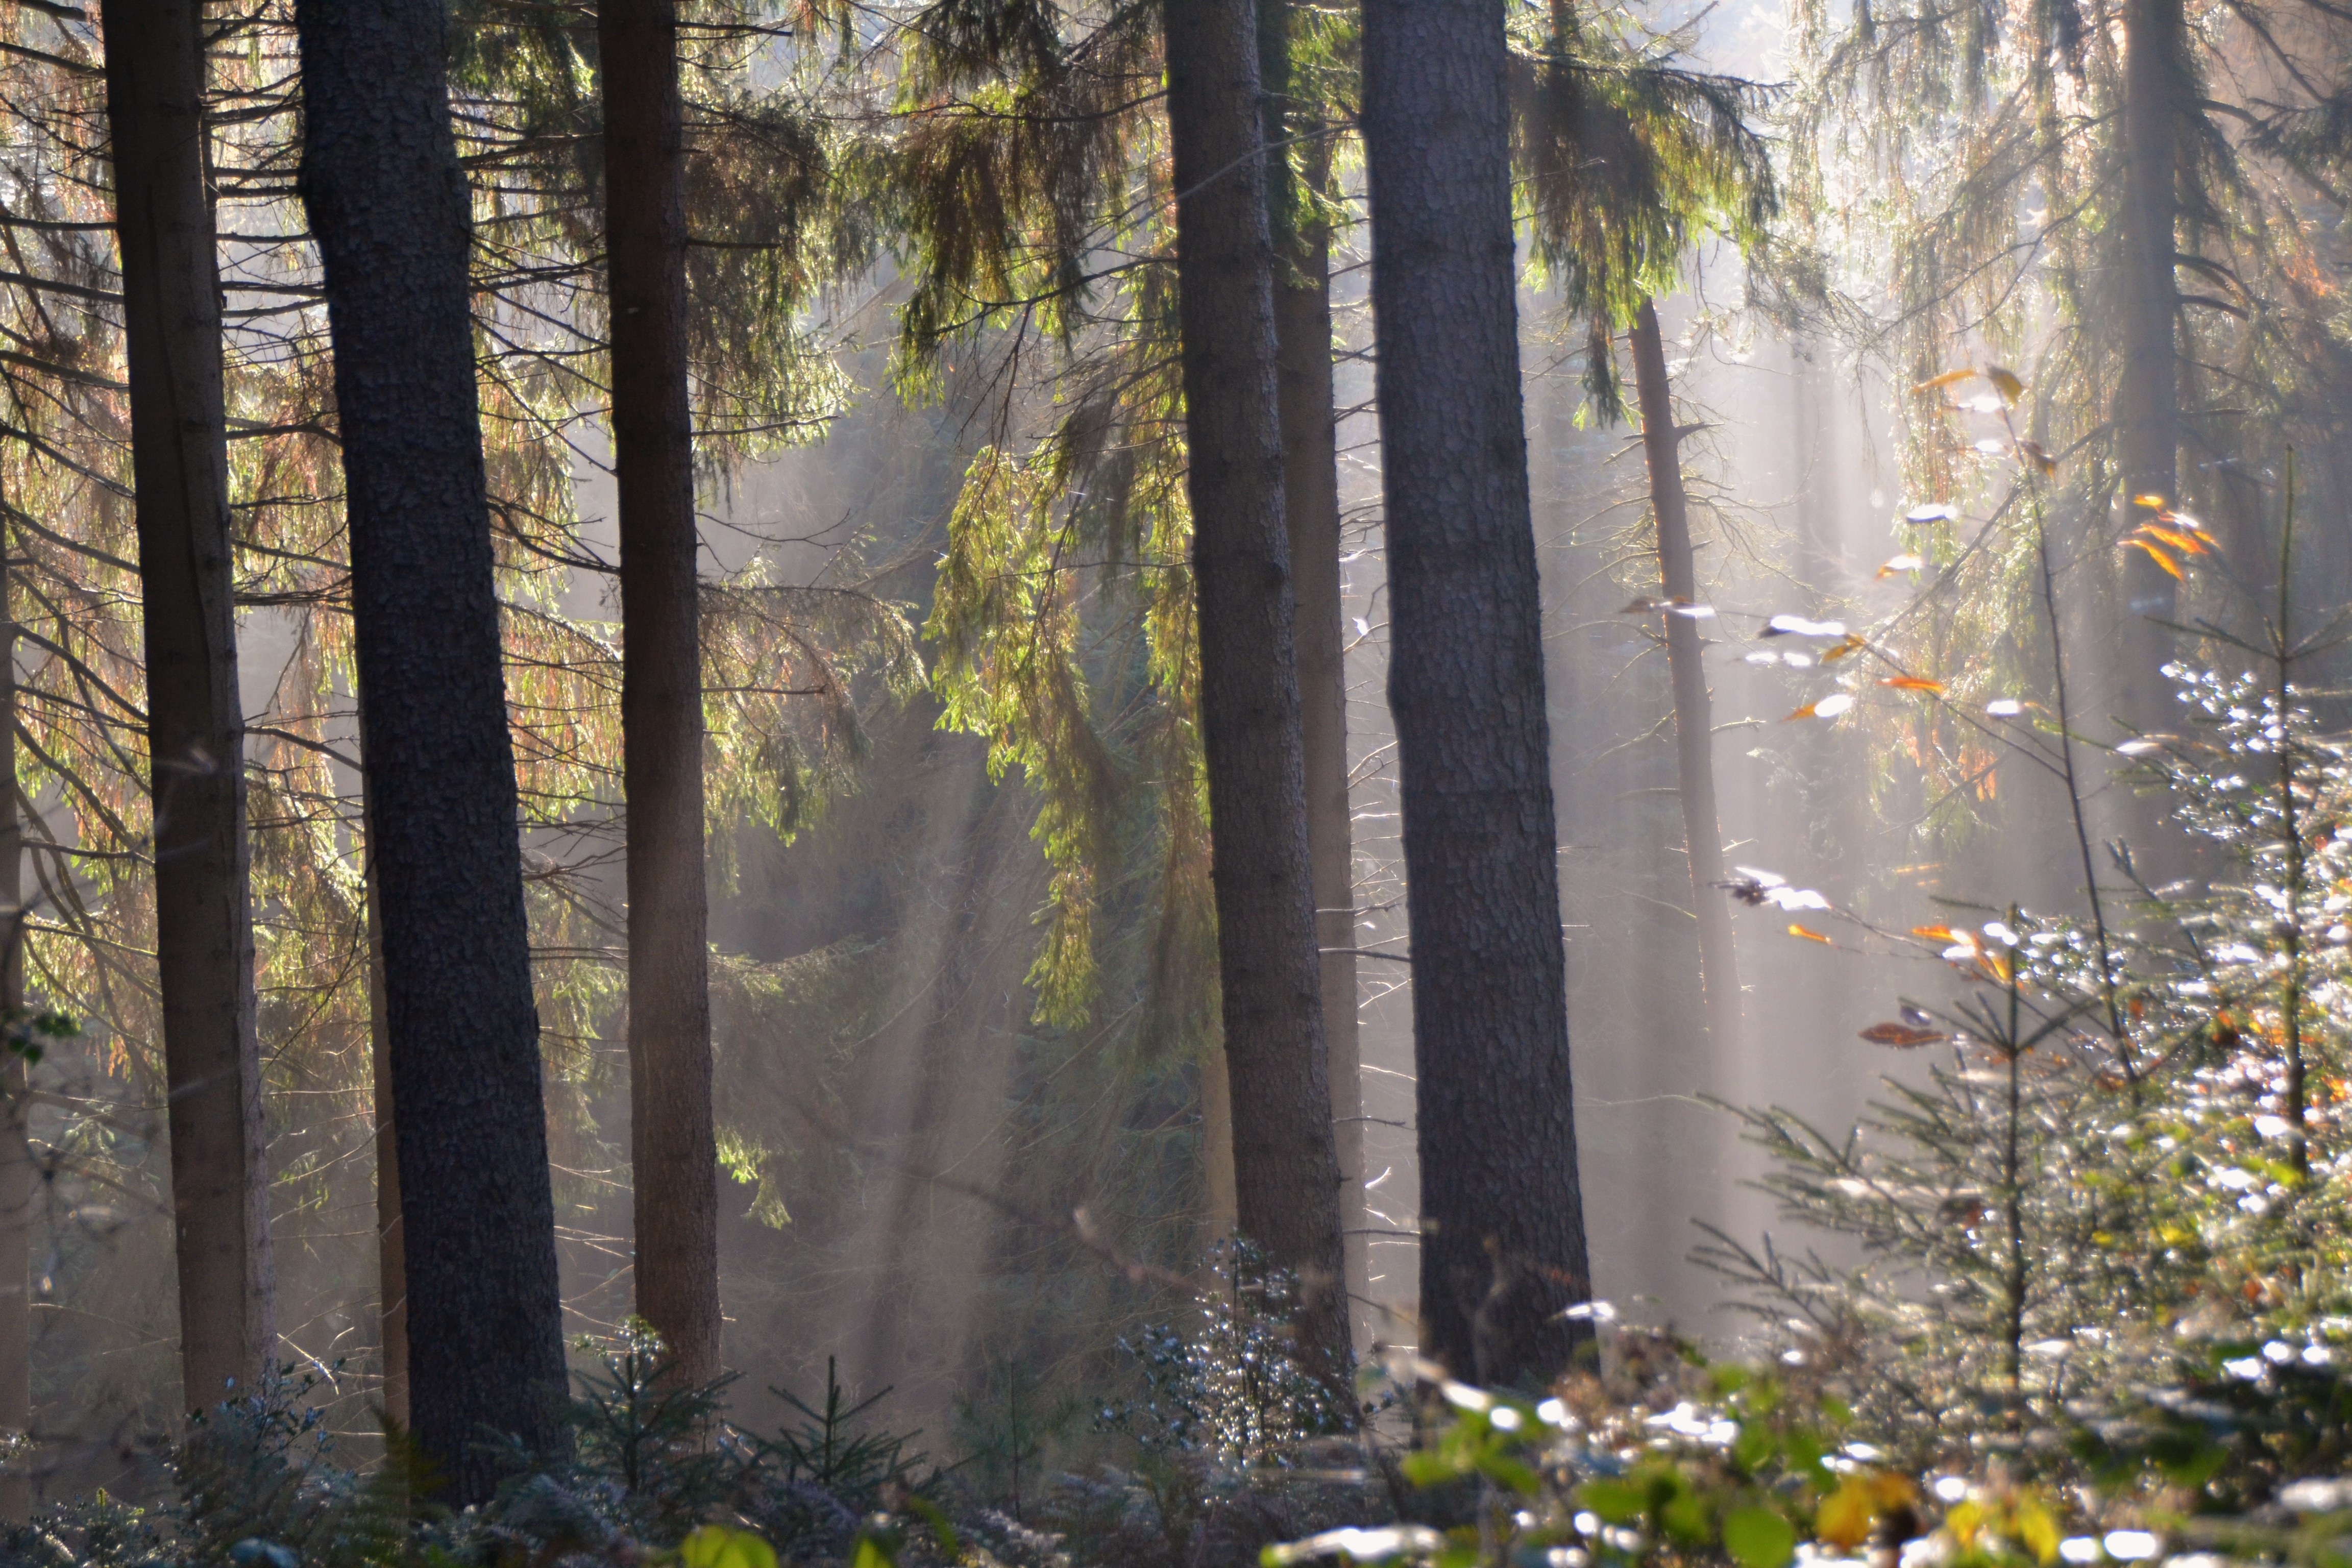
tree, nature, forest, sunlight, leaf, atmosphere, autumn, season, woodland, habitat, firs, ecosystem, sunbeam, natural environment, woody plant